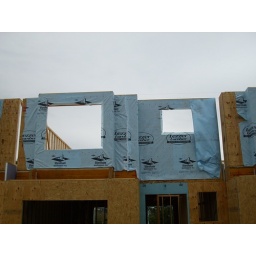
The large opening will be a large bay type window in the master bedroom. The other opening will be in the master bathroom